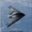
Label: airplane